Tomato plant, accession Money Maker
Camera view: tilt-top (135 deg); turntable rotation: 90 degrees
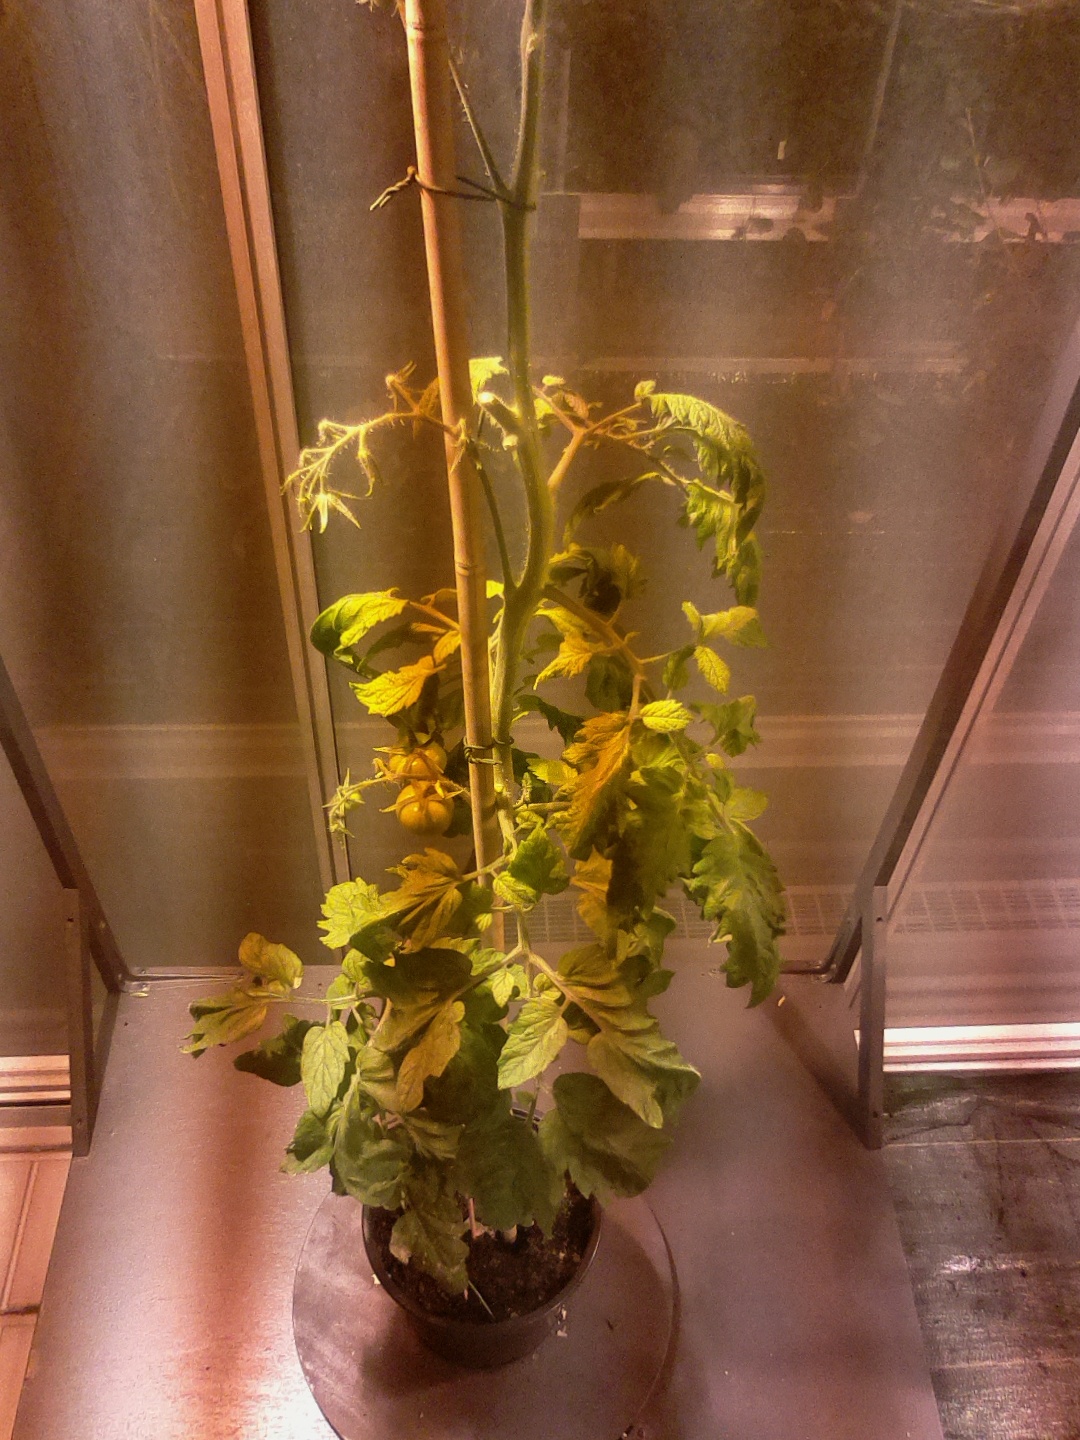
BBCH growth stage 75: 50%-60% of final fruit size